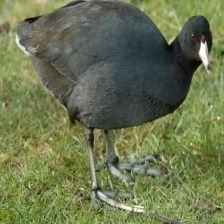
Species: AMERICAN COOT
Scientific name: FULICA AMERICANA